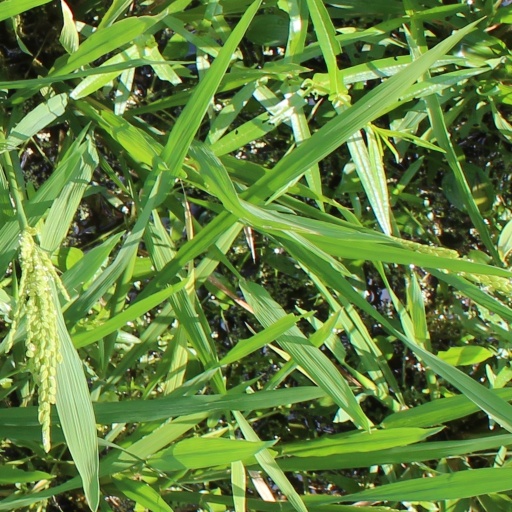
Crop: rice